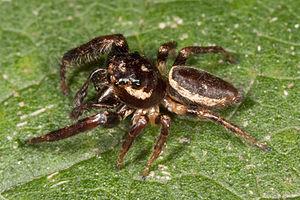
Les Salticidae sont une famille d'araignées aranéomorphes.